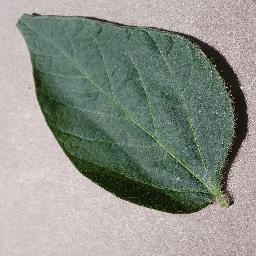
Label: Soybean___healthy